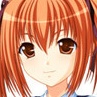
Portrait style: Anime Portrait